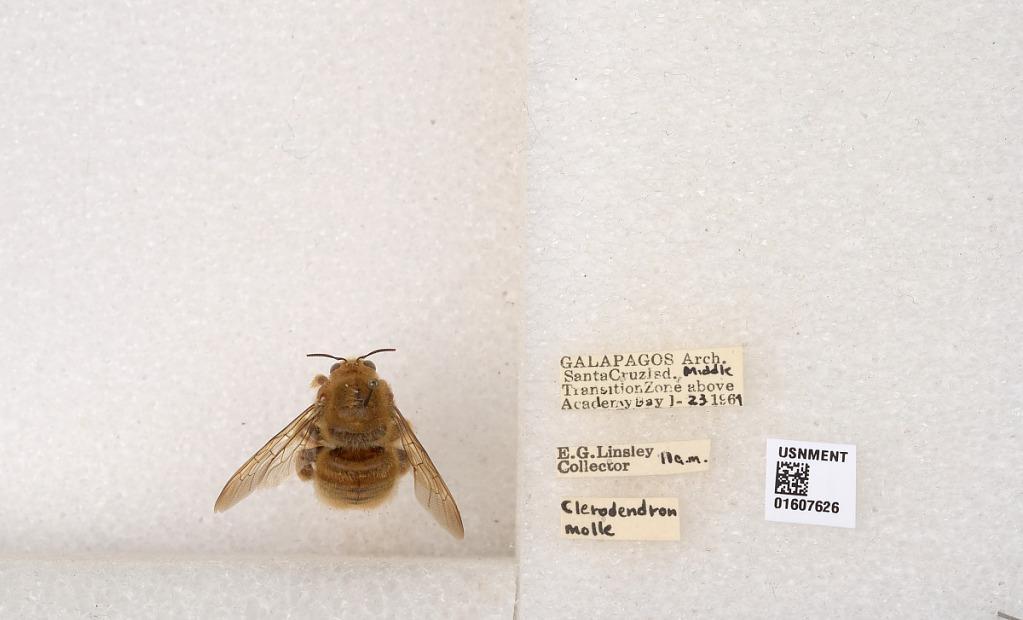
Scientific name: Xylocopa (Neoxylocopa) darwini Cockerell
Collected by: E. Linsley
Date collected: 1964-1-23
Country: Ecuador
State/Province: Galapagos
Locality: Santa Cruz Isd. Middle Transition Zone above Academy Bay
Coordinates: -0.705056, -90.2982